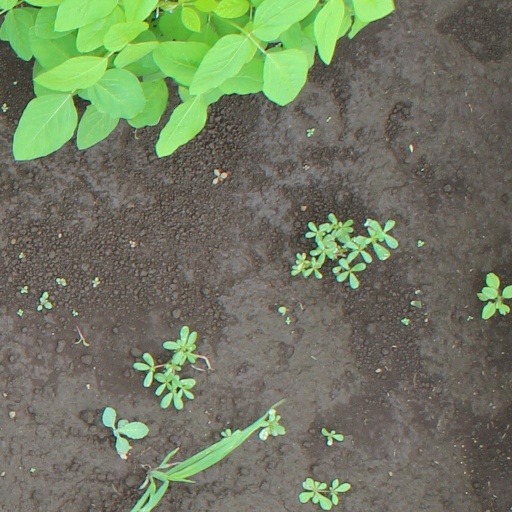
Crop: soybean